Mabel Harington

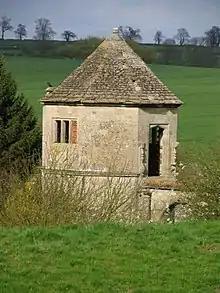
The Octagon lodge of Brooke House, built by the Noel family on the site of Brooke Priory

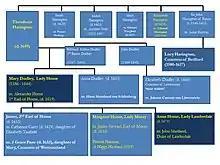
Harington family connections

She married Sir Andrew Noel of Dalby and Brooke (d. 1607), a son of Andrew Noel and Elizabeth Hopton. She was known as "Lady Noel" or "Lady Nowell". Andrew Noel inherited the lands of the former Brooke Priory.